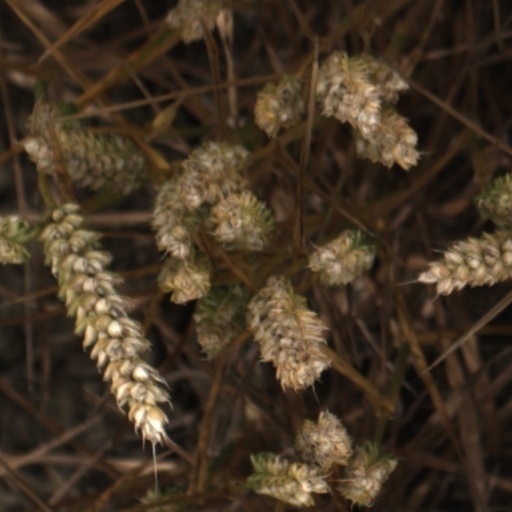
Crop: wheat